Major League Baseball 2K10

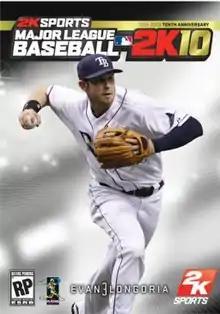
Evan Longoria, cover athlete

Major League Baseball 2K10 or, in short, MLB 2K10, is an MLB licensed baseball simulation video game published by 2K. "MLB 2K10" was available for Microsoft Windows, Xbox 360, PlayStation 2, PlayStation 3, PlayStation Portable, Wii, and Nintendo DS. The game was released on March 2, 2010.